Buddy Baker

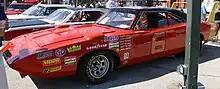
Replica of Baker's 1969 Dodge Daytona

Baker was born on January 25, 1941, in Florence, South Carolina, the son of two-time NASCAR champion Buck Baker. A high school athlete, Baker began racing in 1958 at age 17, and started his NASCAR career the following year. As a teenager, he idolized many of NASCAR's top drivers, including his father and Fireball Roberts, and he studied them closely during his early NASCAR career.